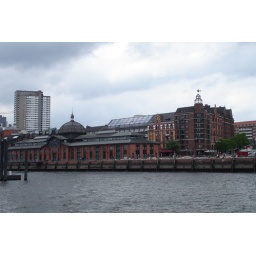
Fish market (Fischmarkt) in Hamburg Altona and river Elbe